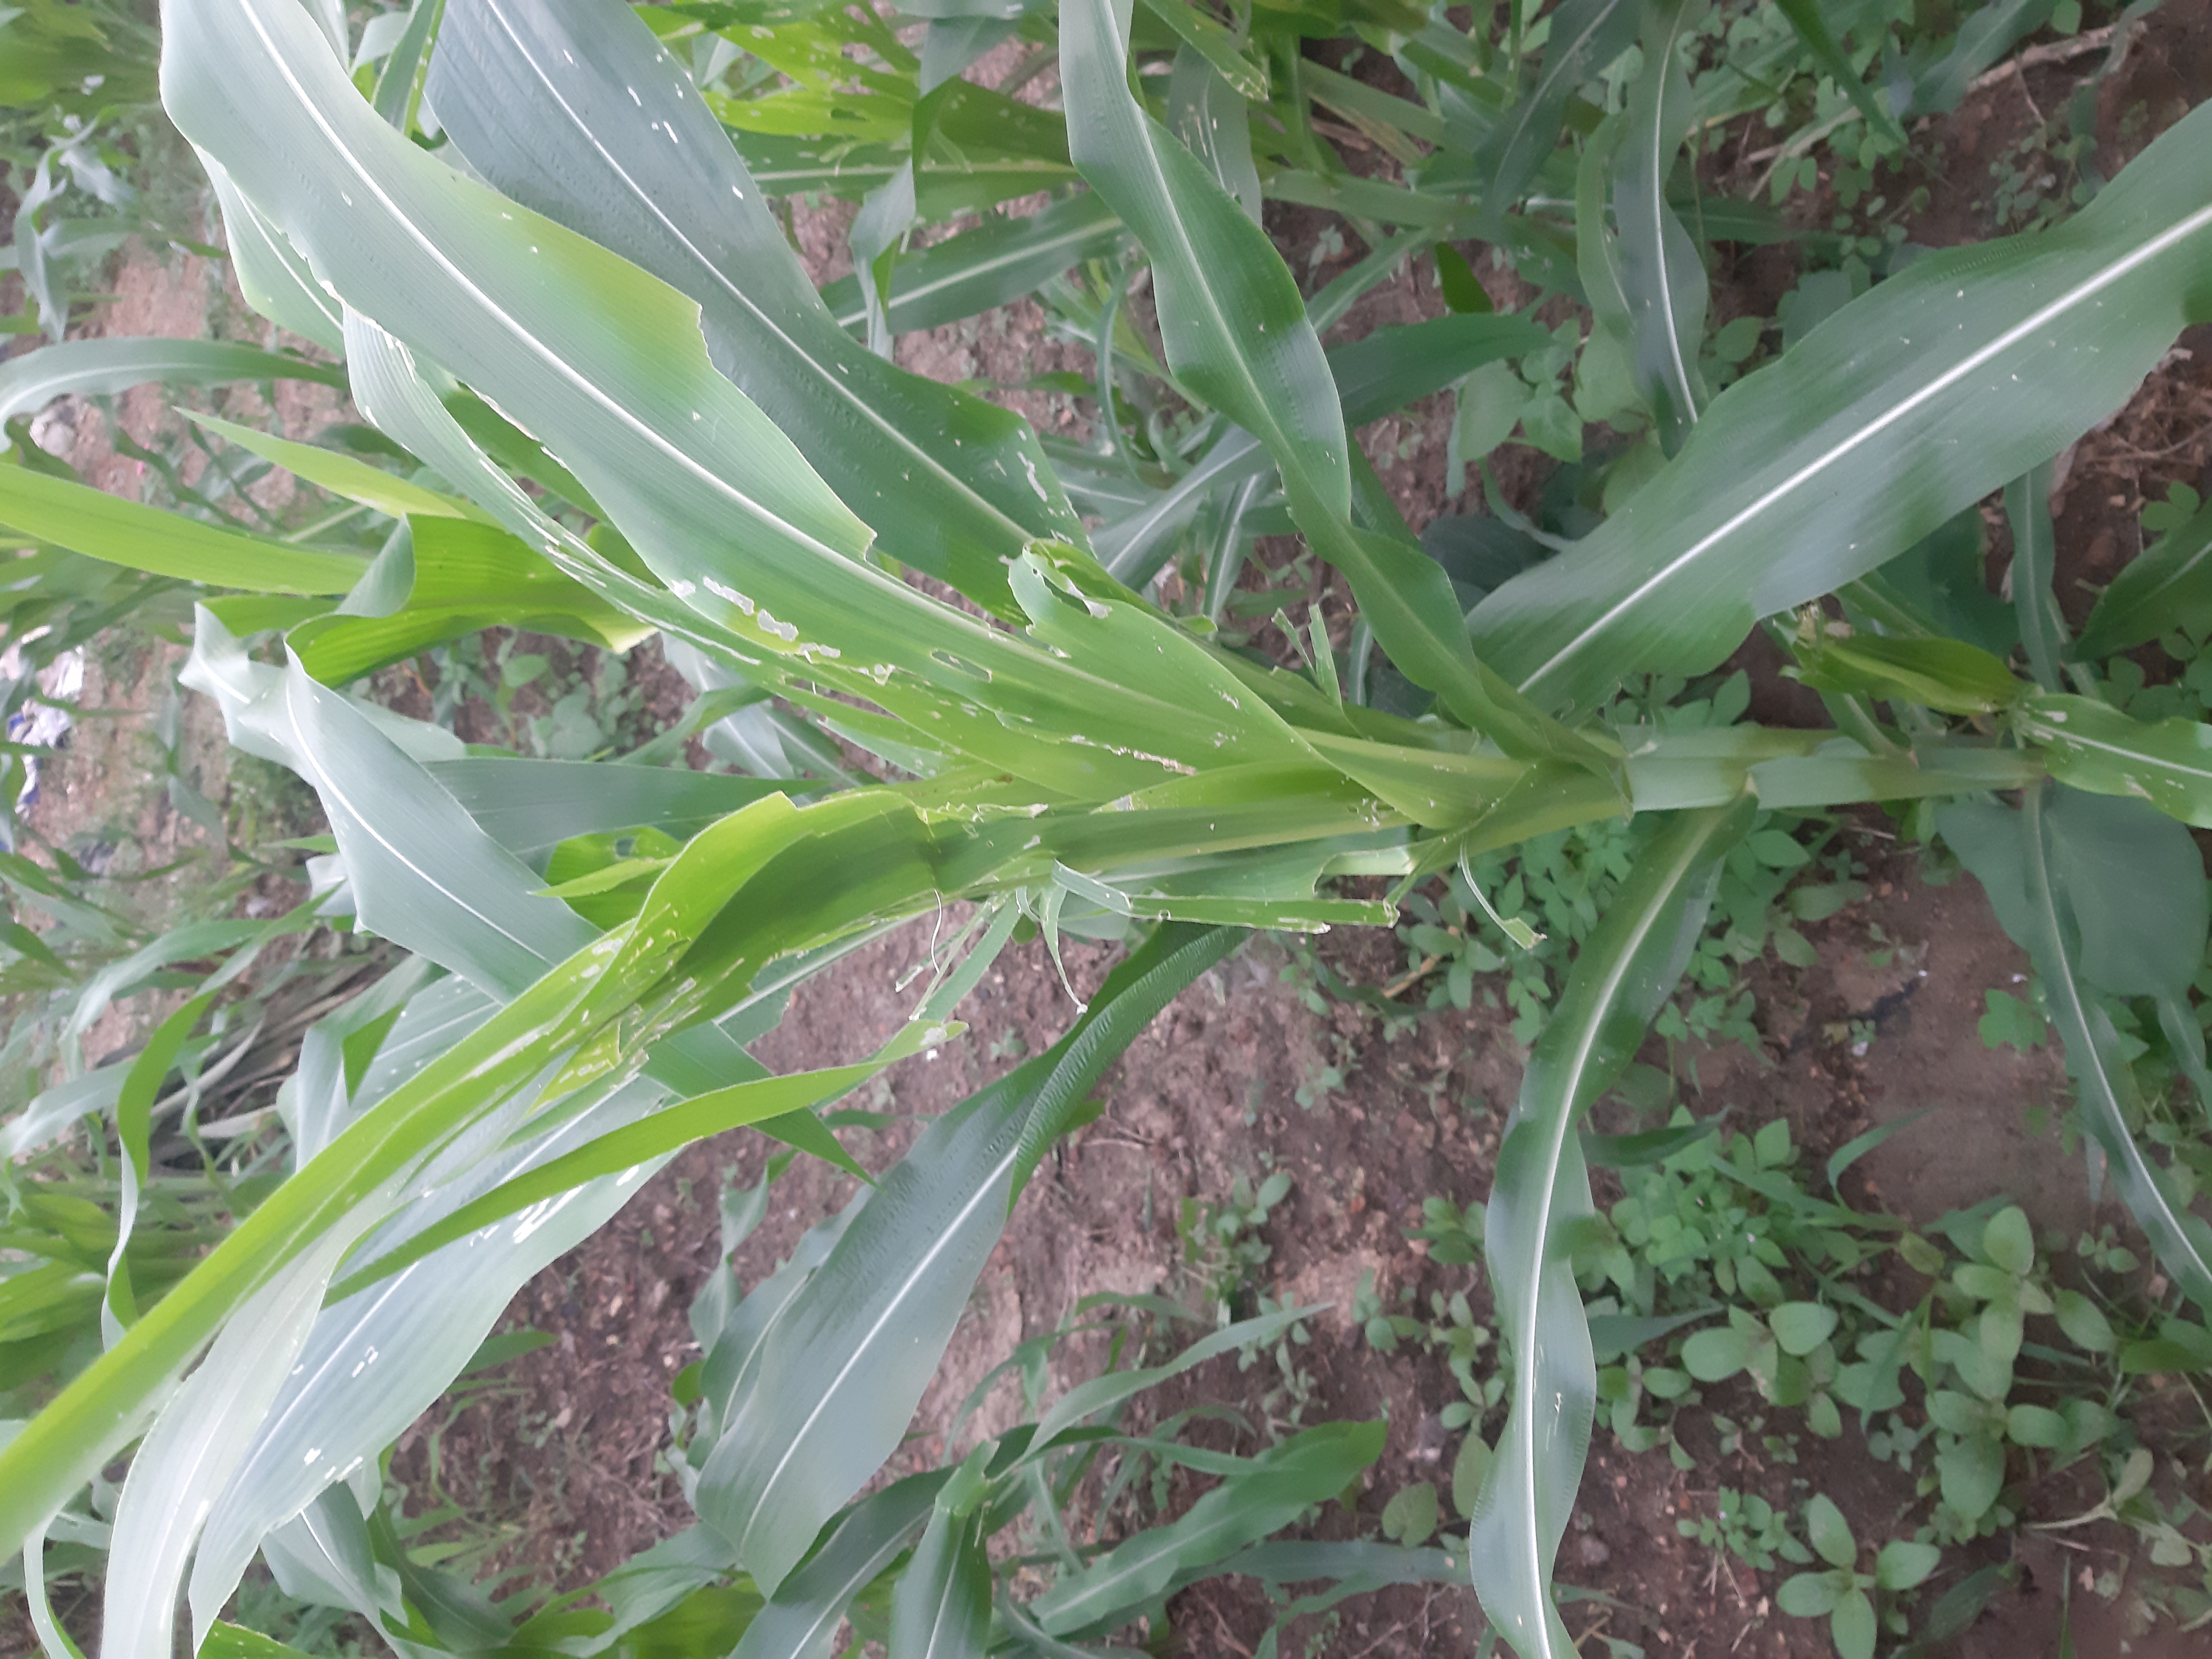
Label: spodoptera_frugiperda